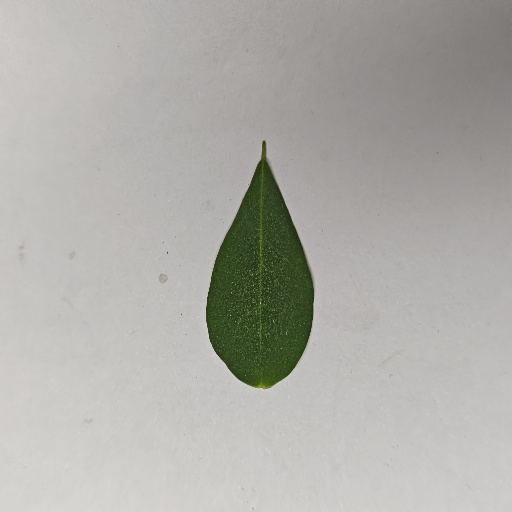
Species: Sojina
Leaf condition: Healthy Leaf